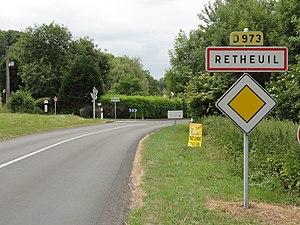
Retheuil est une commune française située dans le département de l'Aisne, en région Hauts-de-France.